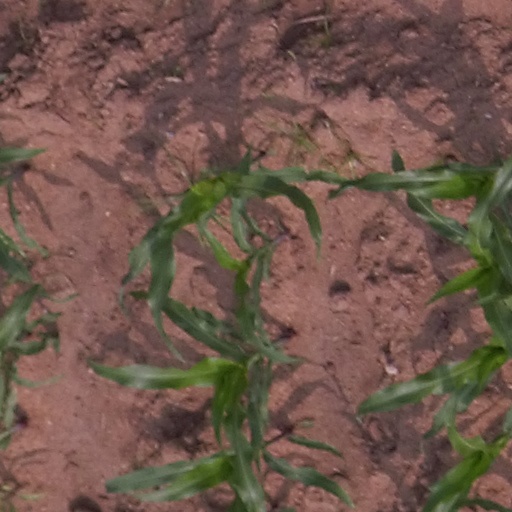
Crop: maize; corn